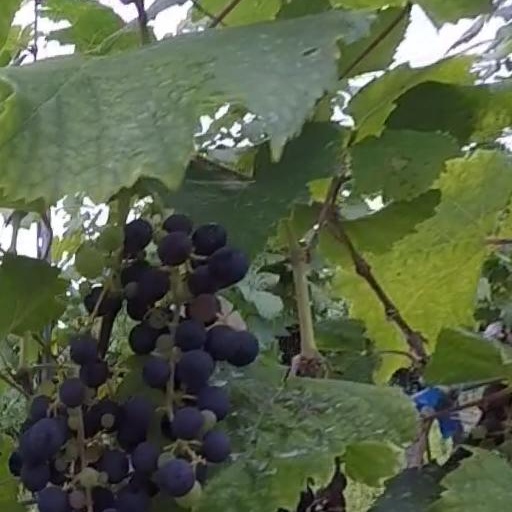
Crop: grape